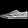
Label: Sneaker